Rigbie House

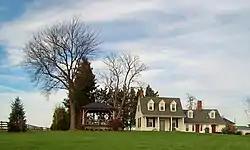
Rigbie House in 2011

Rigbie House, also known as "Phillip's Purchase", is a historic home located at Berkley, Harford County, Maryland. It is a -story, frame and stone structure built about 1781. It was one of a series of forest outposts fortified against the Indians and representing Lord Baltimore’s claim of 1632 to land extending north to the 40th parallel. In April 1781, it was the place where the Marquis de Lafayette’s officers quelled a mutiny that might have prevented his army of New England troops, who had been headed homeward, from turning south again to join General Greene and General Washington at Yorktown, in which case that battle might never have been fought.